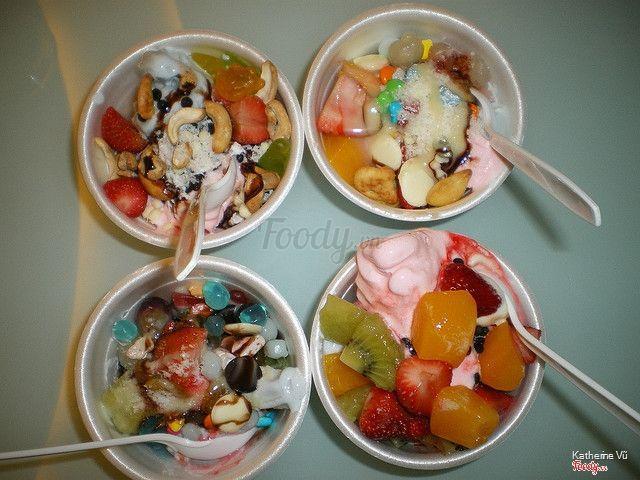
ở trong mỗi bát thức ăn có sự xuất hiện của một chiếc muỗng